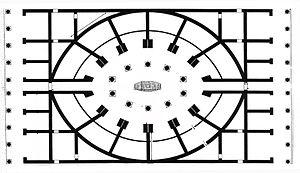
Deva Victrix, ou plus simplement Deva, est une ancienne forteresse de légion ainsi qu'une ville de la province romaine de Bretagne, sur l'emplacement de laquelle se trouve aujourd'hui la cité britannique de Chester.